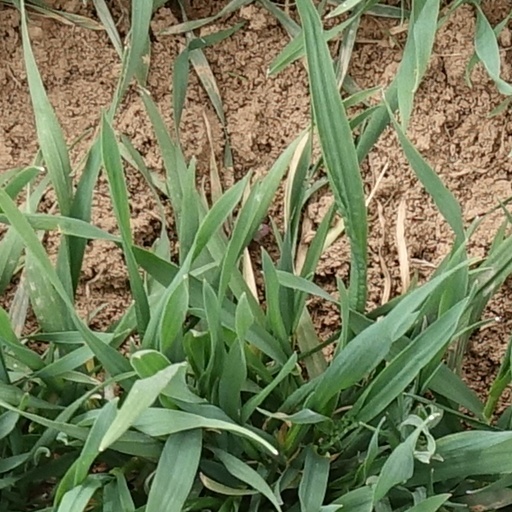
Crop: wheat